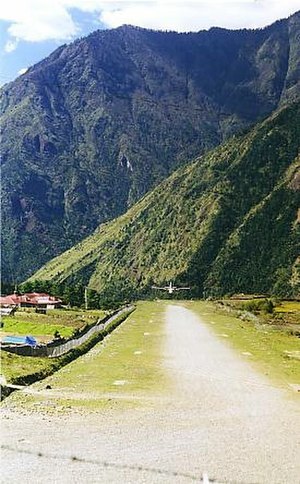
Lukla Airport
Twin Otter under indflyvning til Lukla Airport
Lukla Airport er en lille lufthavn ved byen Lukla i Solukhumbu District i den østlige del af Nepal.